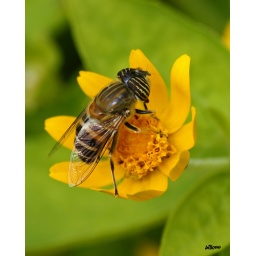
bee on small yellow flower in Dalat